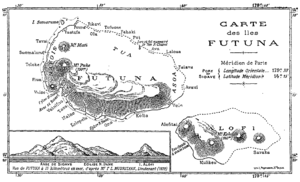
illustration de l'ouvrage ""Le Martyr de Futuna"" de Claude Nicolet"
Une collectivité d'outre mer est un territoire français d'outre-mer qui dispose d'un statut et d'institutions spécifiques. Ce statut concerne la Polynésie française, Nouvelle-Calédonie, Saint-Barthélemy, Saint-Martin, Saint-Pierre-et-Miquelon et Wallis-et-Futuna.